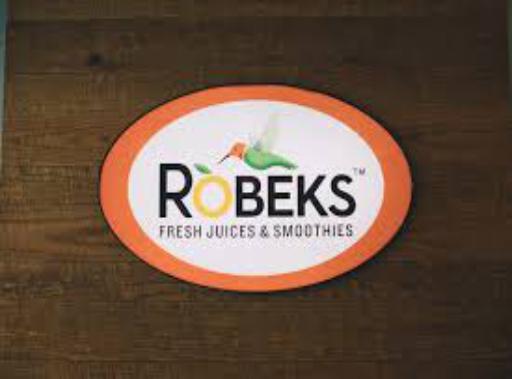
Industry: Food